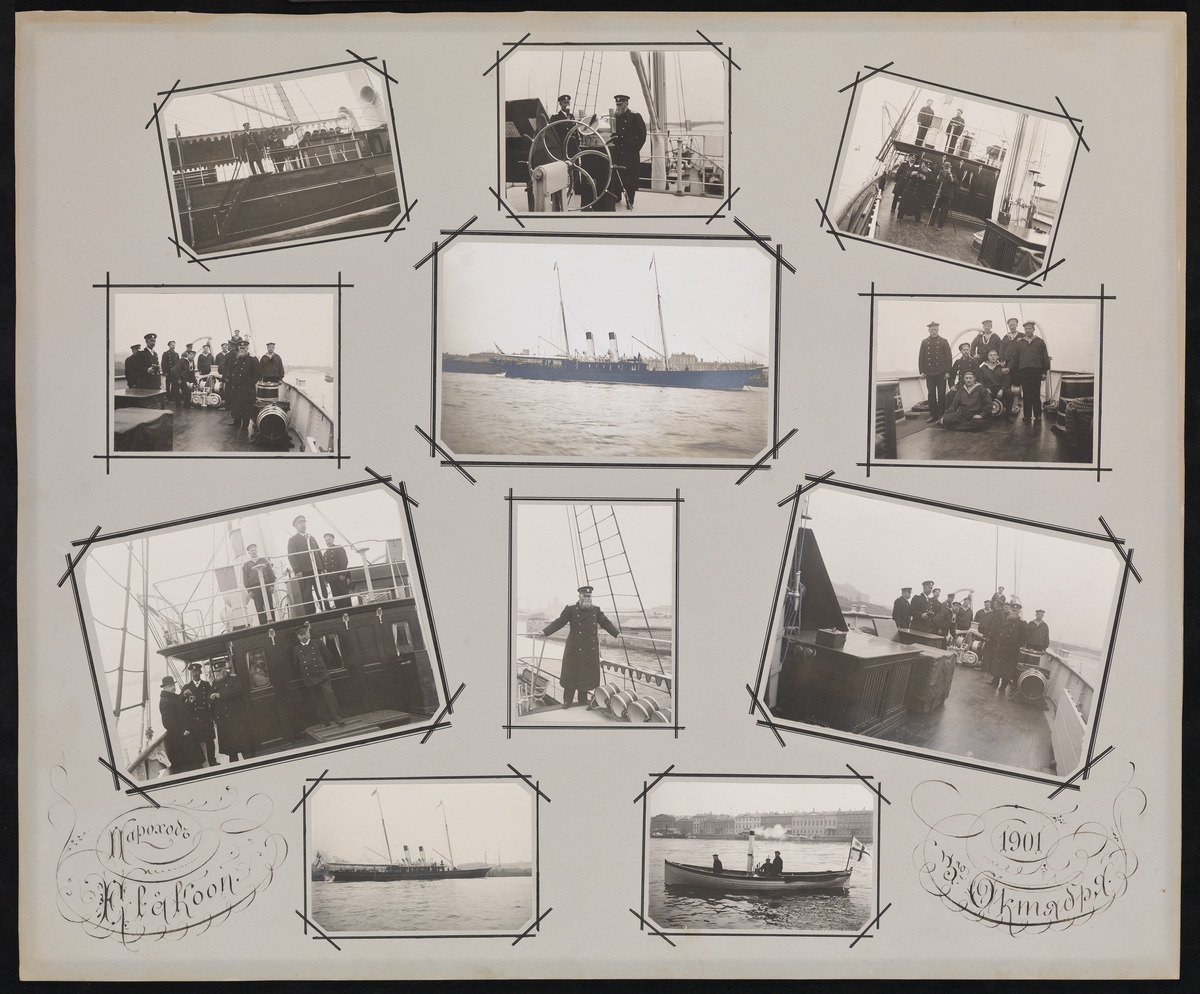
Luotsilaitoksen päällikköalus s/s Eläköön ja sen miehistöä
sisällön kuvaus: Luotsilaitoksen päällikköalus s/s Eläköön ja sen miehistöä.  Tarkastusalus Eläköön (rakennettu Tukholmassa 1886) toimi korkeimpien virkamiesten käytössä itsenäistymisen jälkeen ja esiintyi myös edustusaluksena ulkomaisten merkkihenkilöiden vierailujen

yhteydessä (mm. presidentti Relanderin isännöimän Ruotsin kuningas Kustaa V:n ja kuningatar Viktorian valtiovierailun yhteydessä 1925). mustavalkoinen
Ajankohta: kuvausaika 1901
Aiheet: laivat, veneet, merimiehet, laivasto, höyrylaivat, univormut